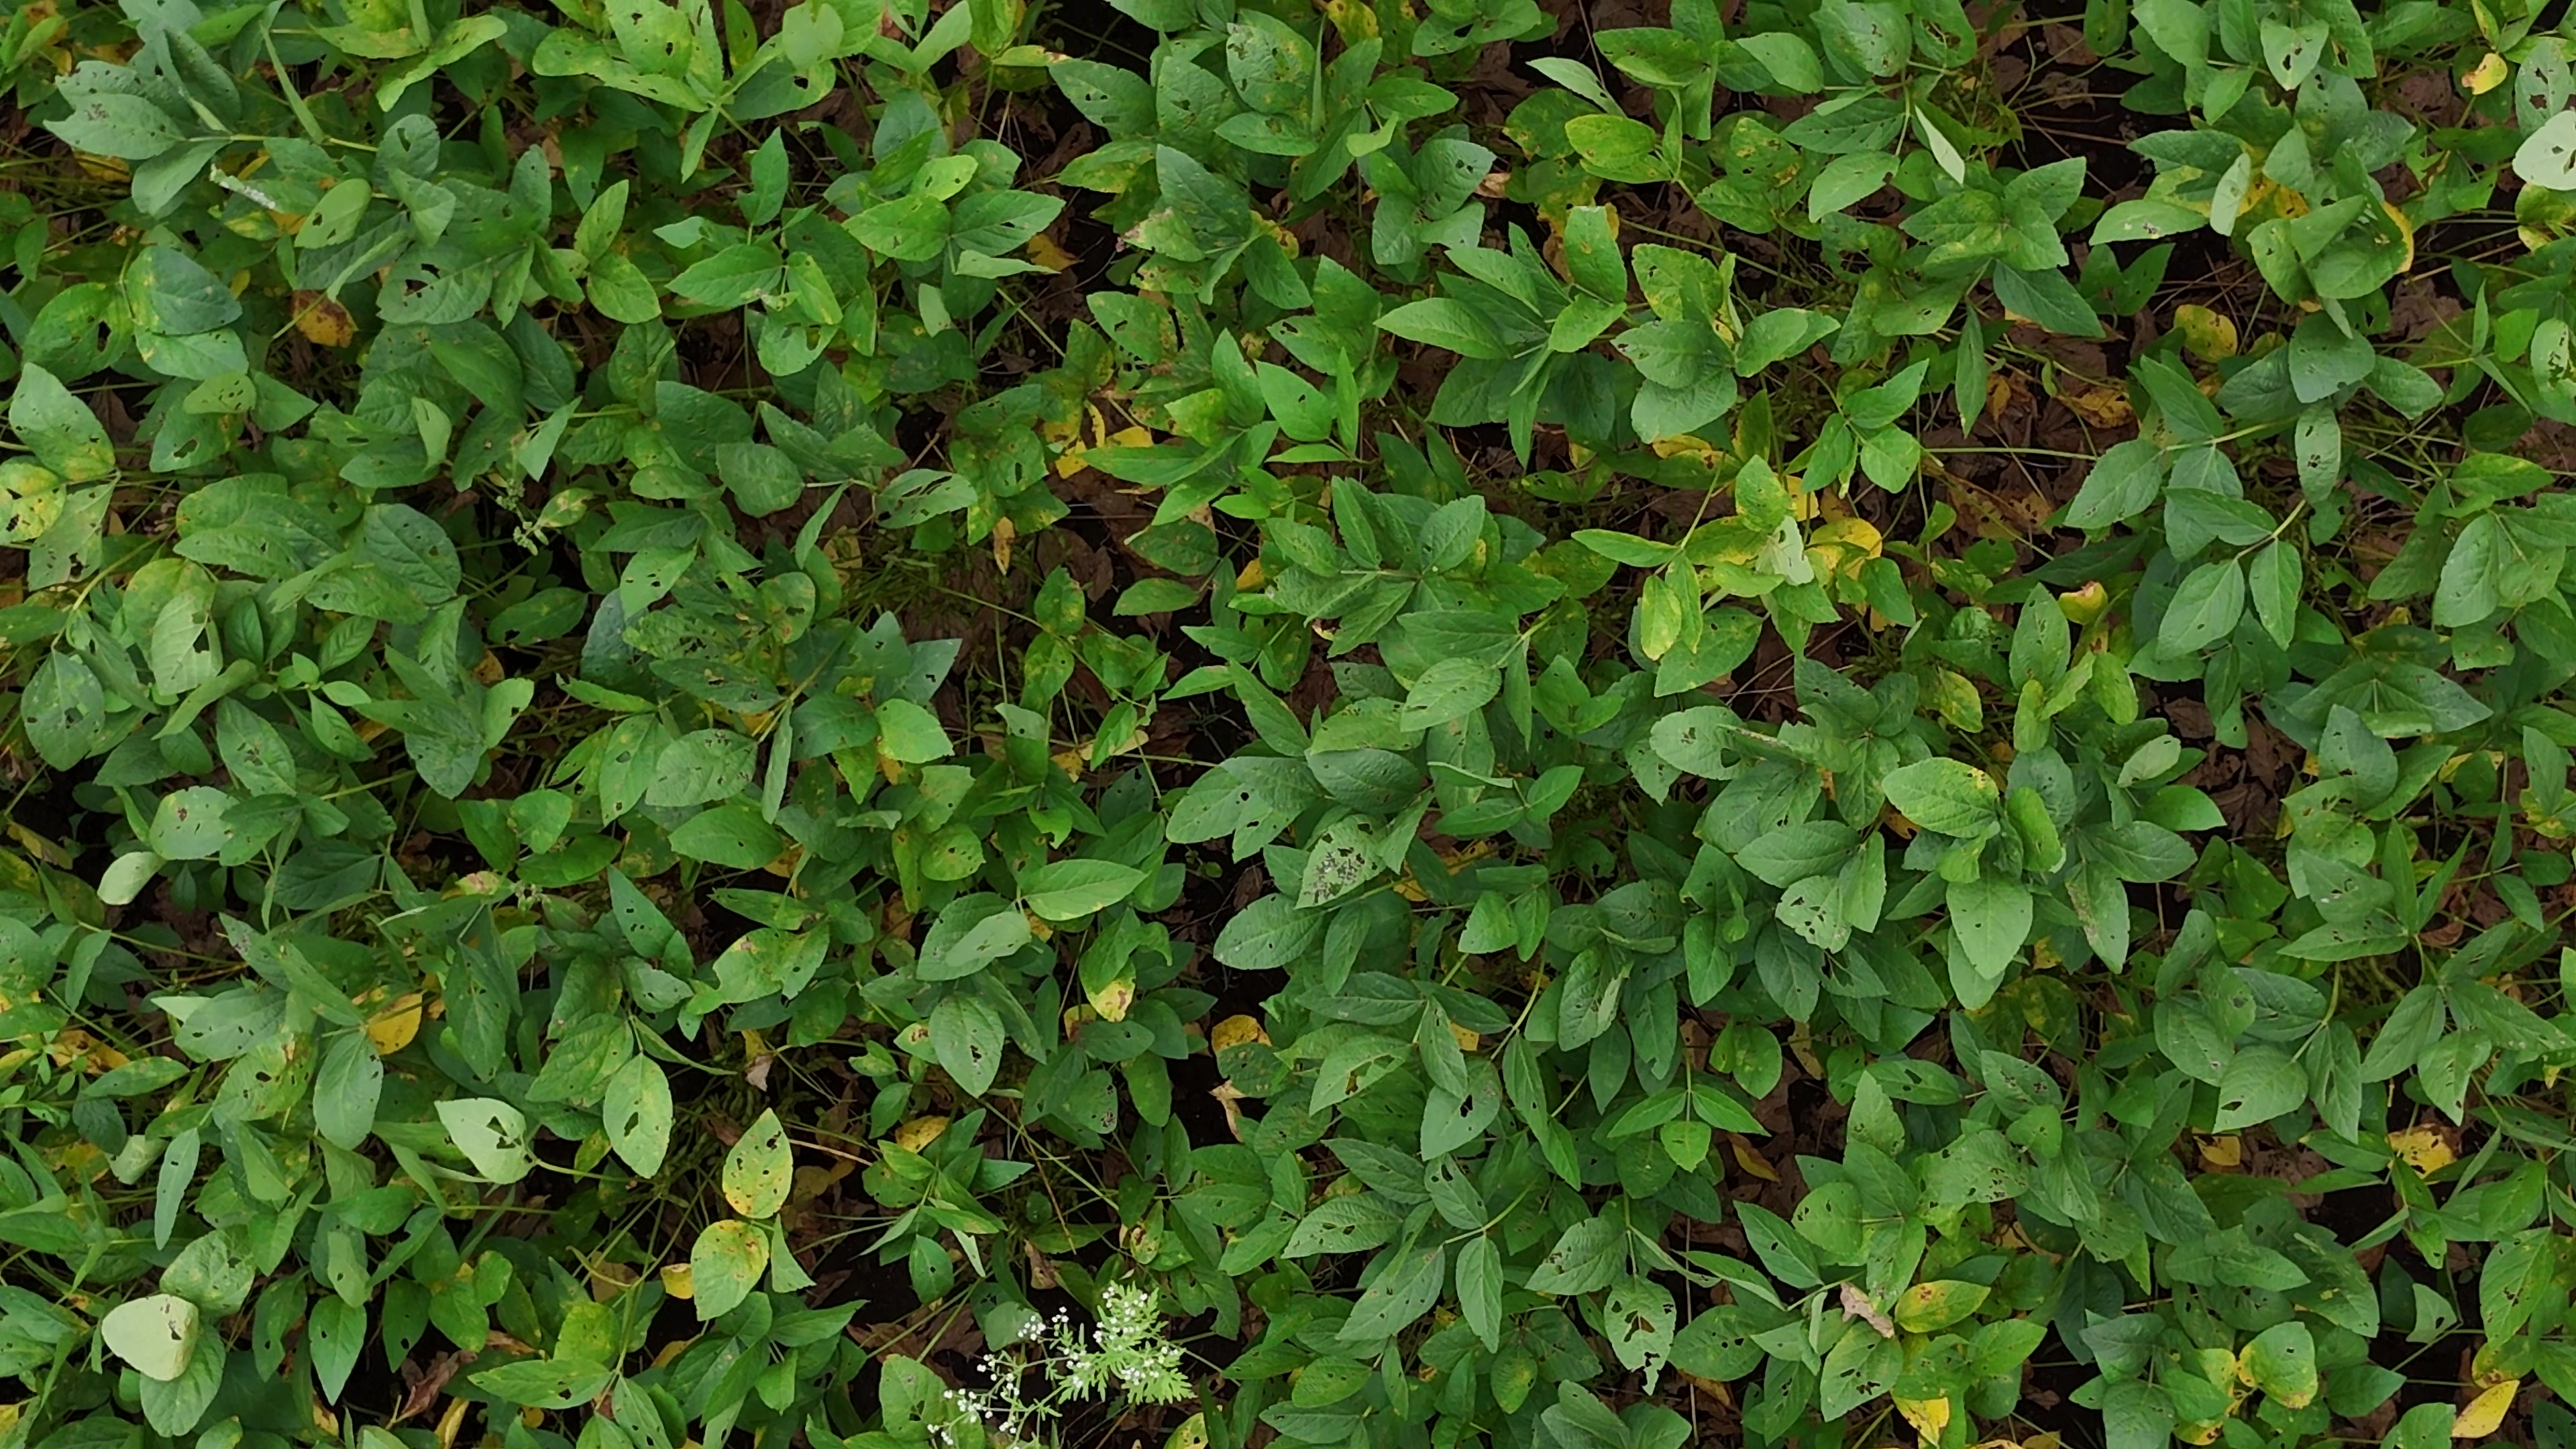
Label: Rust